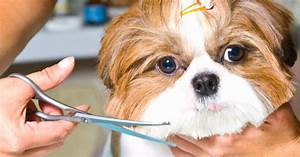
Label: cane